Neustadt am Main Abbey

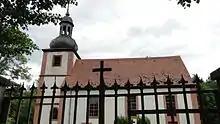
St. Michael chapel

During the struggles for independence, the abbey's position and wealth was repeatedly damaged by its "Vögte", the lords of Grumbach (from 1243 the Counts of Rieneck). In 1148, Marquard von Grumbach built Rothenfels Castle on abbey land contrary to the abbot's wishes, but with support from the bishop. The Rieneck family also managed to take many rights and privileges from the abbey. In 1343, the bishop tried to force an administrator from a Würzburg monastery on the abbey. Depending on the power positions of emperor and bishop, the fortunes of the abbey changed. Emperor Charles IV supported the abbey, freeing it from the jurisdiction of the Würzburg "Landgericht" (court) and granted it a toll on the river Main.